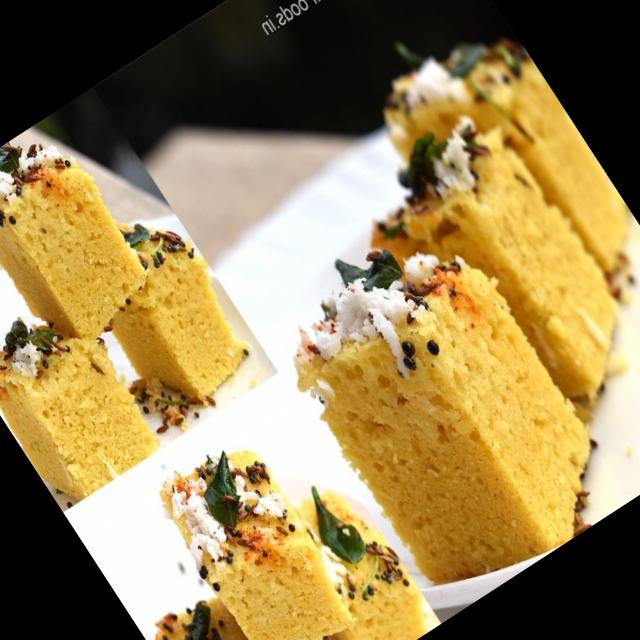
Dish: dhokla